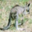
Label: kangaroo